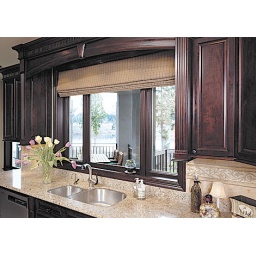
Milgard wood windows over kitchen sink